Rabkavi Banhatti

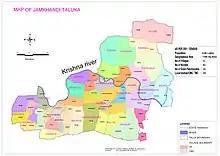
Jamkhandi Taluk Map before creation of Terdal and Rabkavi-Banhatti Taluk

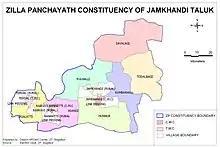
Jamkhandi Taluk ZP Constituency Map before creation of Terdal and Rabkavi-Banhatti Taluk

Males constituted 51% of the population and females 49%. Rabkavi Banhatti has an average literacy rate of 58%, lower than the national average of 59.5%: male literacy was 67%, and female literacy was 49%. In Rabkavi Banhatti, 13% of the population was under 6 years of age.